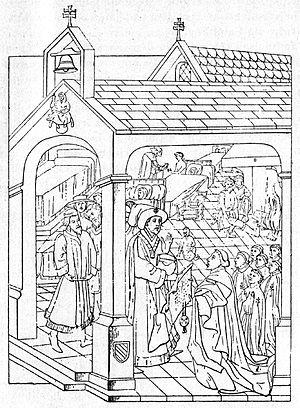
Histoire de l'Ordre Hospitalier du Saint-Esprit Auteur Paul Brune Éditeur C. Martin, 1892
L’ordre des Hospitaliers du Saint-Esprit ou ordre du Saint Esprit de Montpellier, a été fondé à Montpellier vers 1180 par Guy de Montpellier dans le but d'aider « tous les déshérités de la vie».